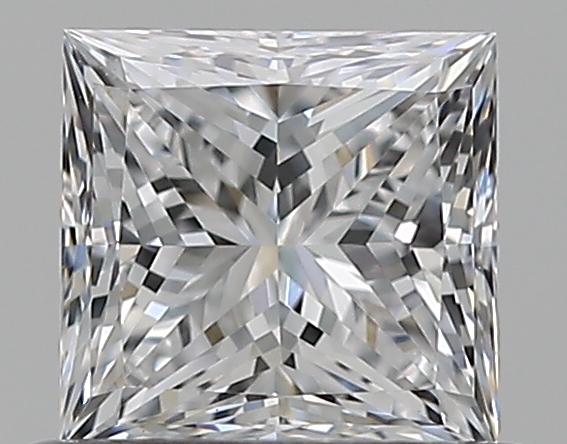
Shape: princess
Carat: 0.6
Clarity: VVS2
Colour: D
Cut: EX
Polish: EX
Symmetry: EX
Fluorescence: F
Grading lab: GIA
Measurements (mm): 4.64 x 4.51 x 3.32